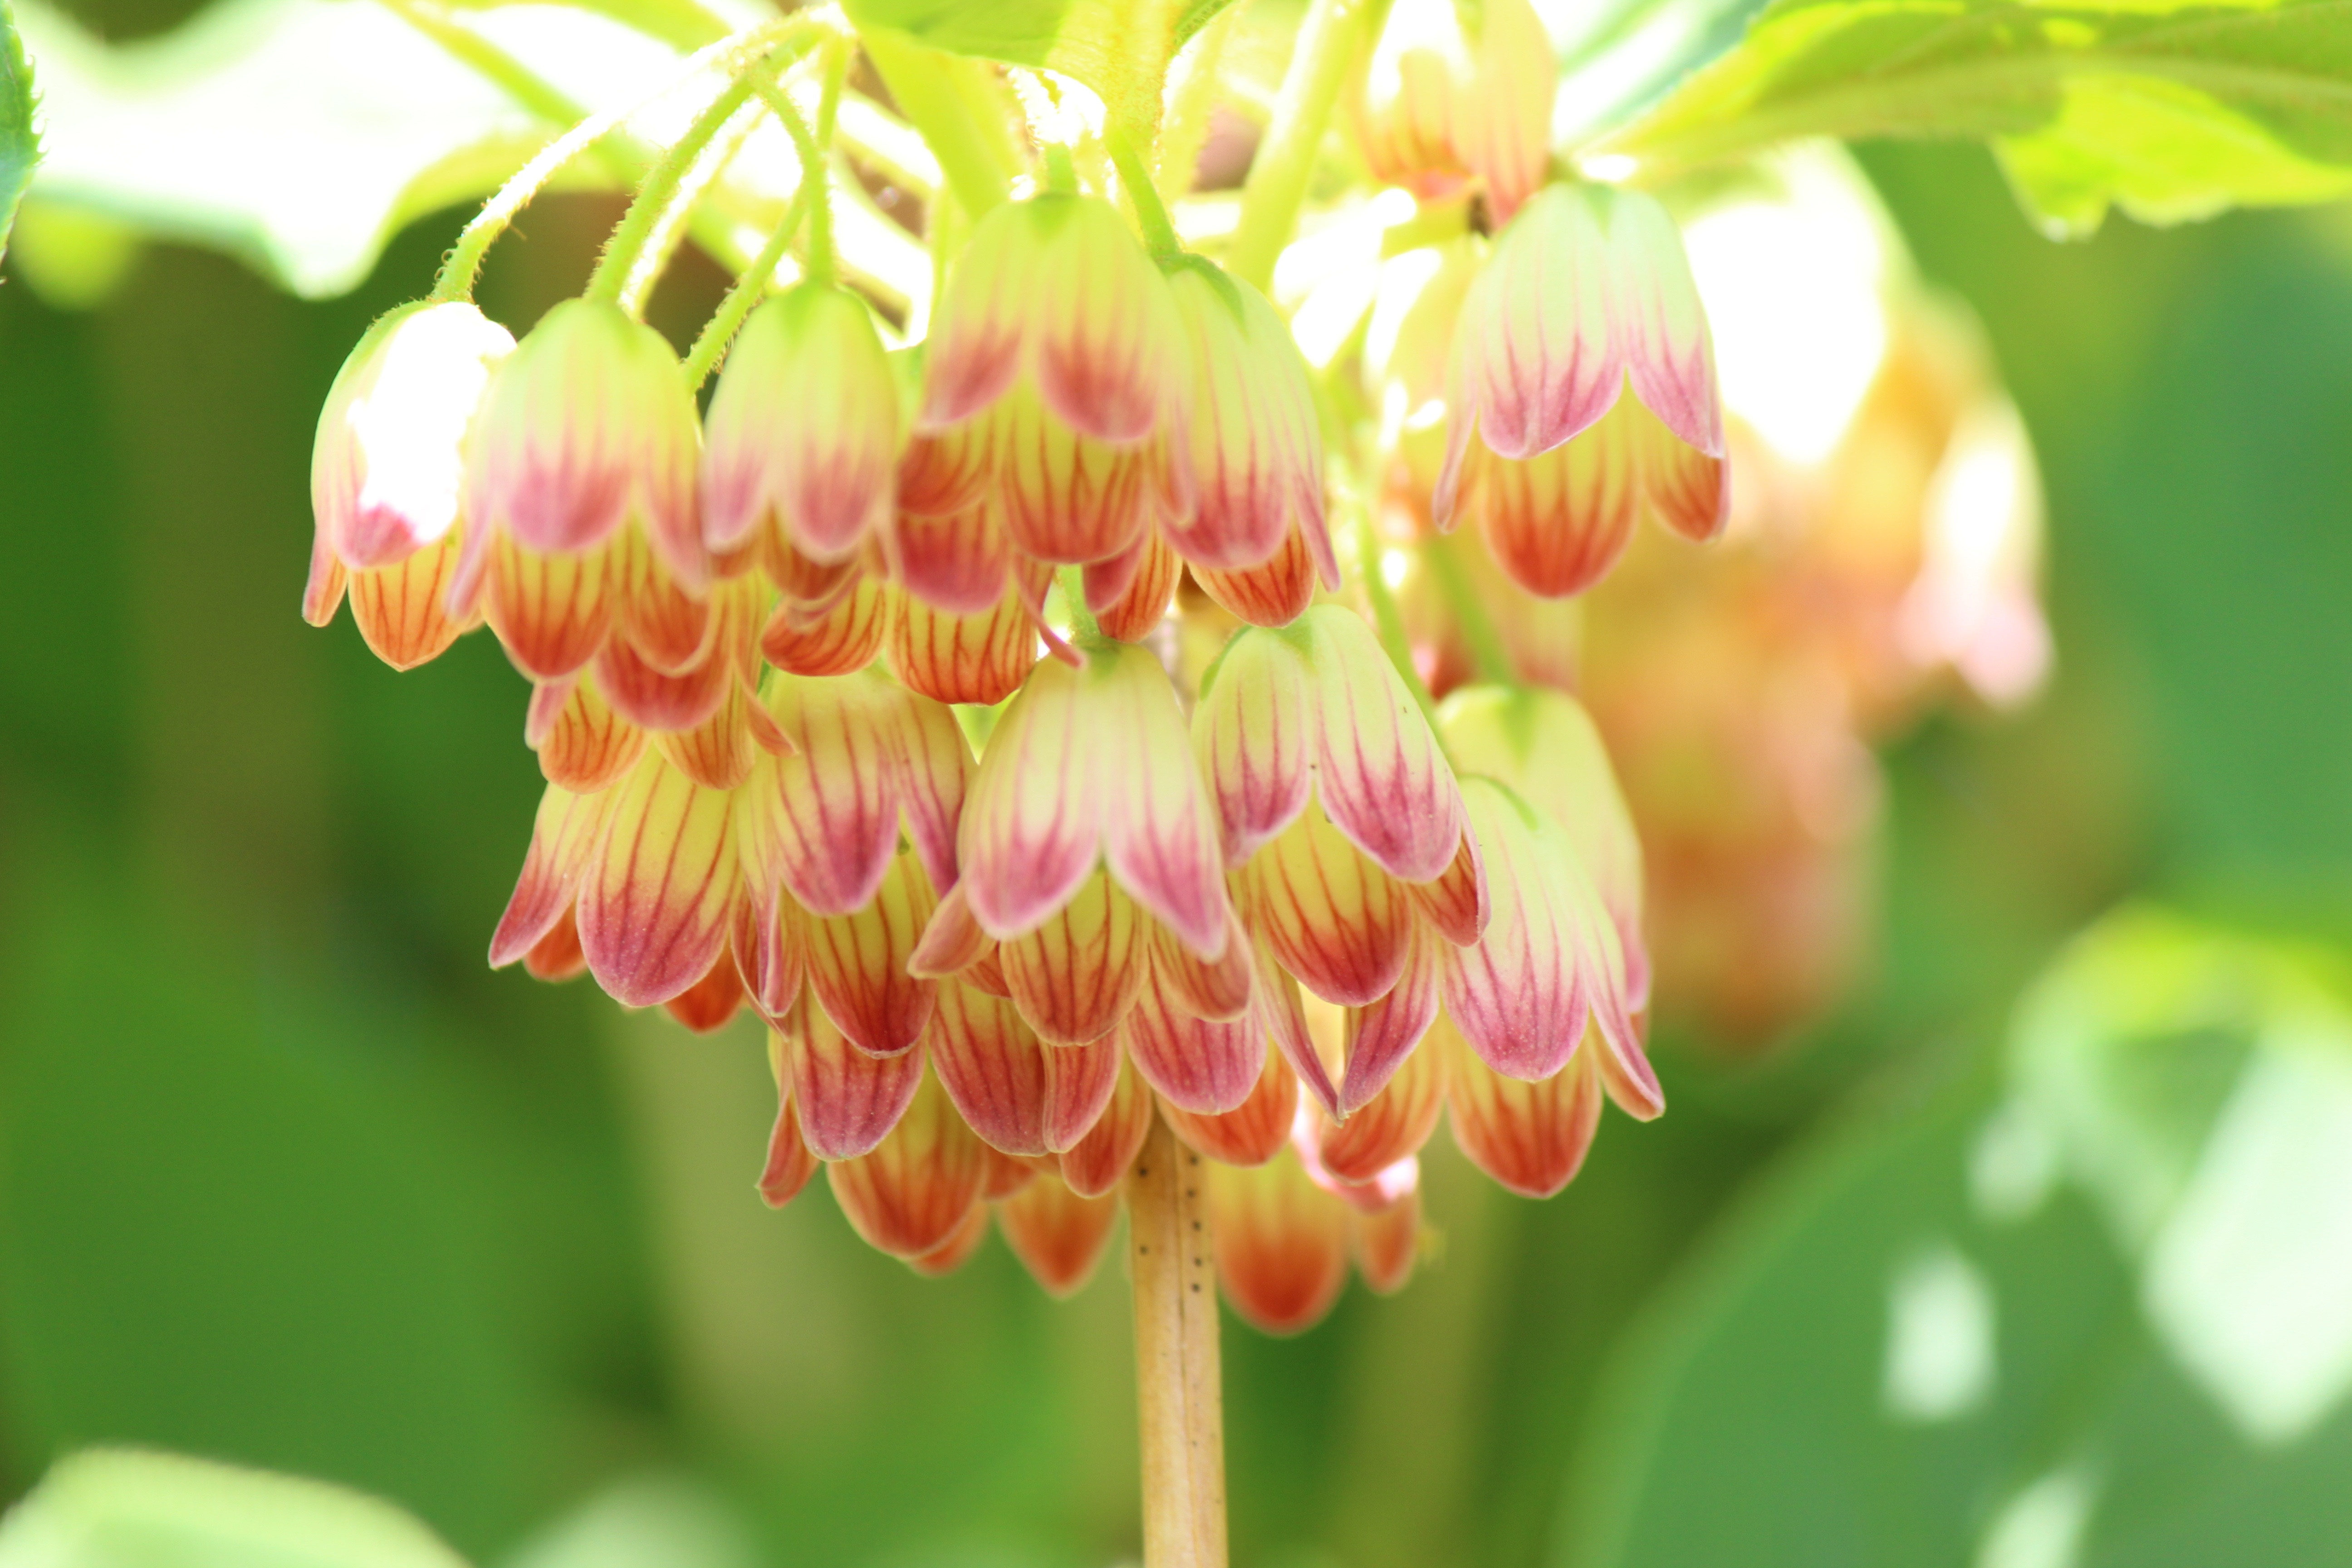
blossom, plant, flower, petal, spring, botany, flora, wildflower, flowers, macro photography, flowering plant, plant stem, land plant, mantenboshi